Cemaes Head

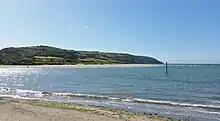
Seen from across the Teifi estuary, the headland of Cemaes Head behind Poppit Sands beach

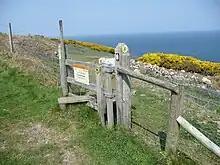
The stile entrance to Cemaes Head Nature Reserve

Although the headland, when viewed from across the Teifi estuary, is relatively unspectacular, its cliffs, which are most dramatic on its north-western side, and reach over 575 ft (175m) in height, are the highest in Pembrokeshire. This makes the bays below the cliff tops largely inaccessible. The bedrock is composed of Silurian and (mostly) Ordovician sedimentary rocks, more specifically of Llanvirn-Caradoc black mudstone, i.e. some 470 million years old. This rock stretches southwest as far as Newport, but Cemaes Head lies north of the Ceibwr Bay Fault, which runs largely WSW – ENE from Ceibwr Bay to Cardigan.